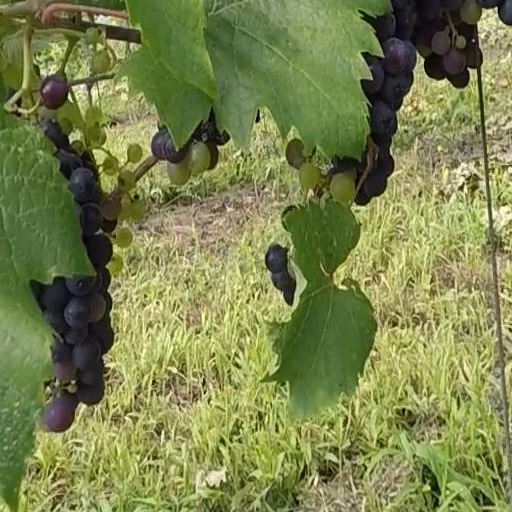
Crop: grape